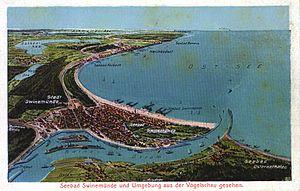
Świnoujście [ɕfinɔˈujɕt͡ɕɛ] est une ville de la voïvodie de Poméranie occidentale, dans le nord-ouest de la Pologne. Sa population s'élevait à 40 883 habitants en 2019. Elle est située dans les îles d’Usedom, de Wolin et de Karsibór et qui forme à elle seule une ville-cercle. Elle est l'avant-port de Szczecin.